Edgar Pons

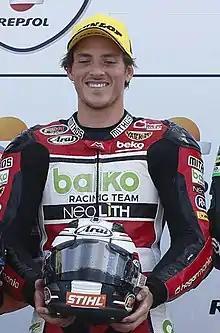
Pons in 2019

Edgar Pons Ramón (born 16 June 1995 in Barcelona, Spain) is a Spanish former motorcycle racer. He was the FIM CEV Moto2 European champion in 2015 and 2019. He is son of Sito Pons and brother of Axel Pons.